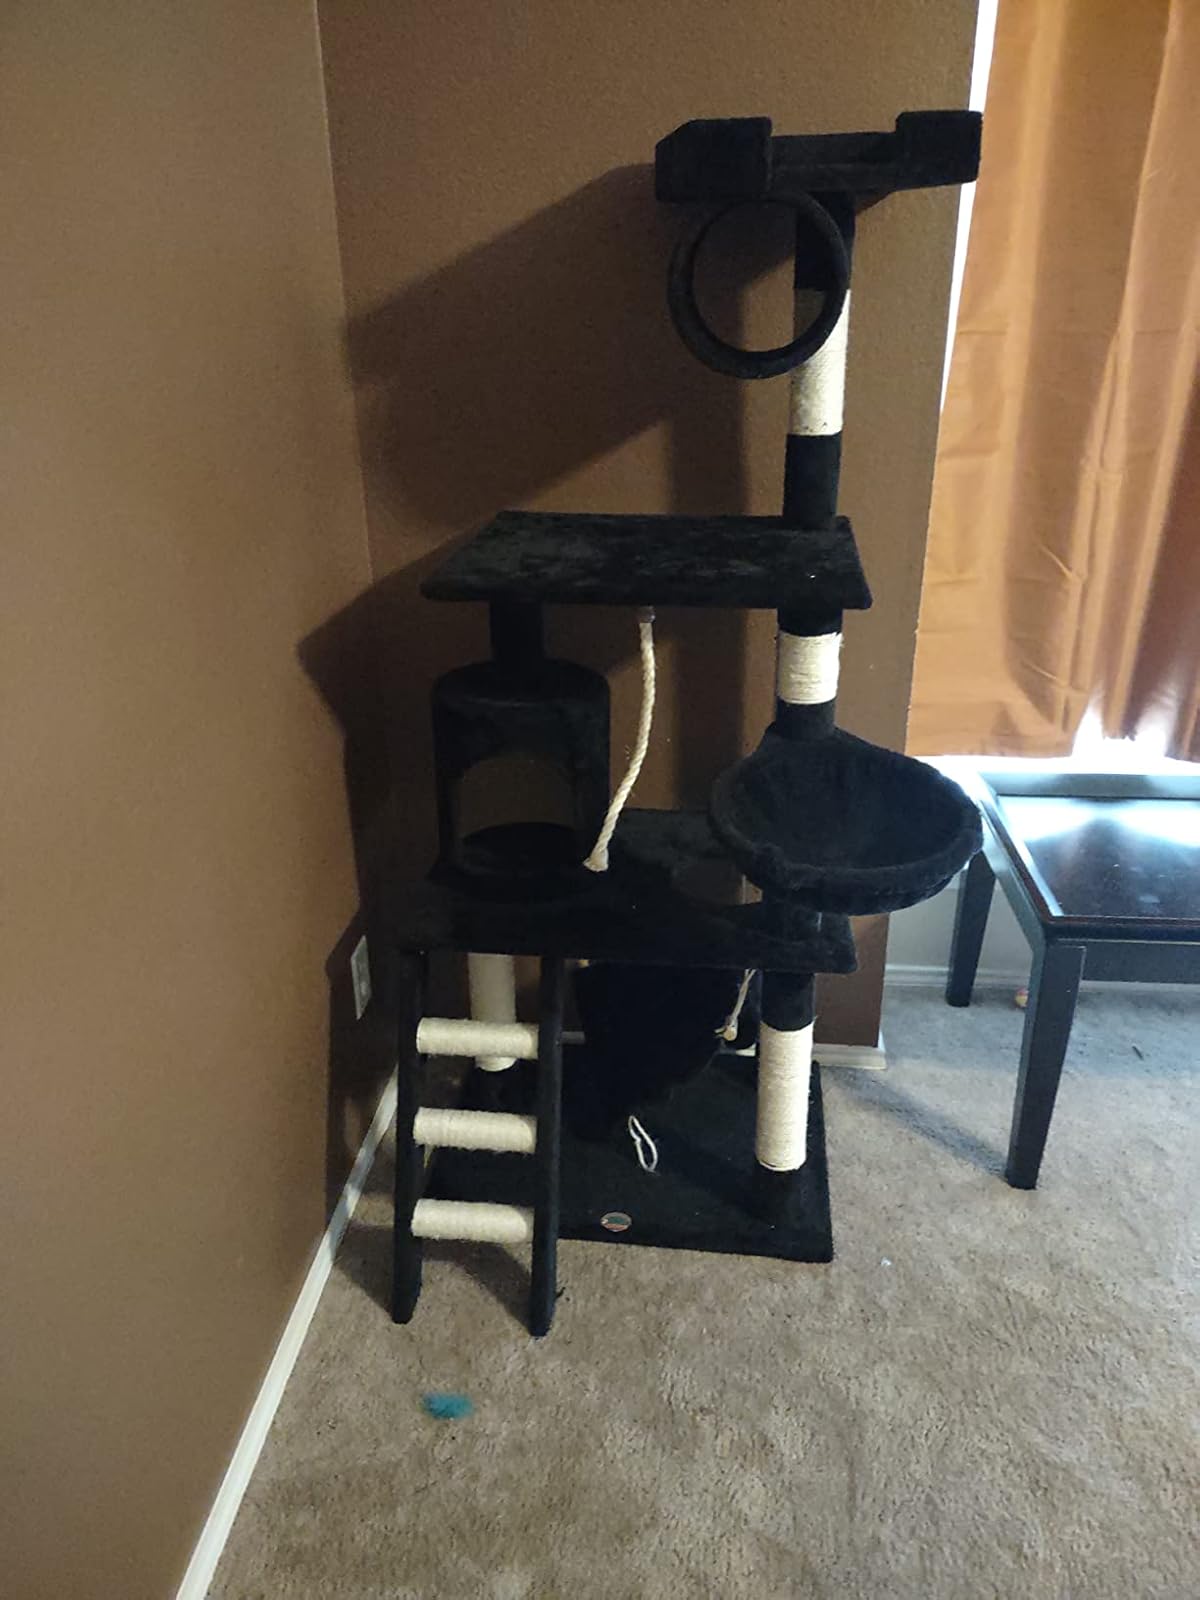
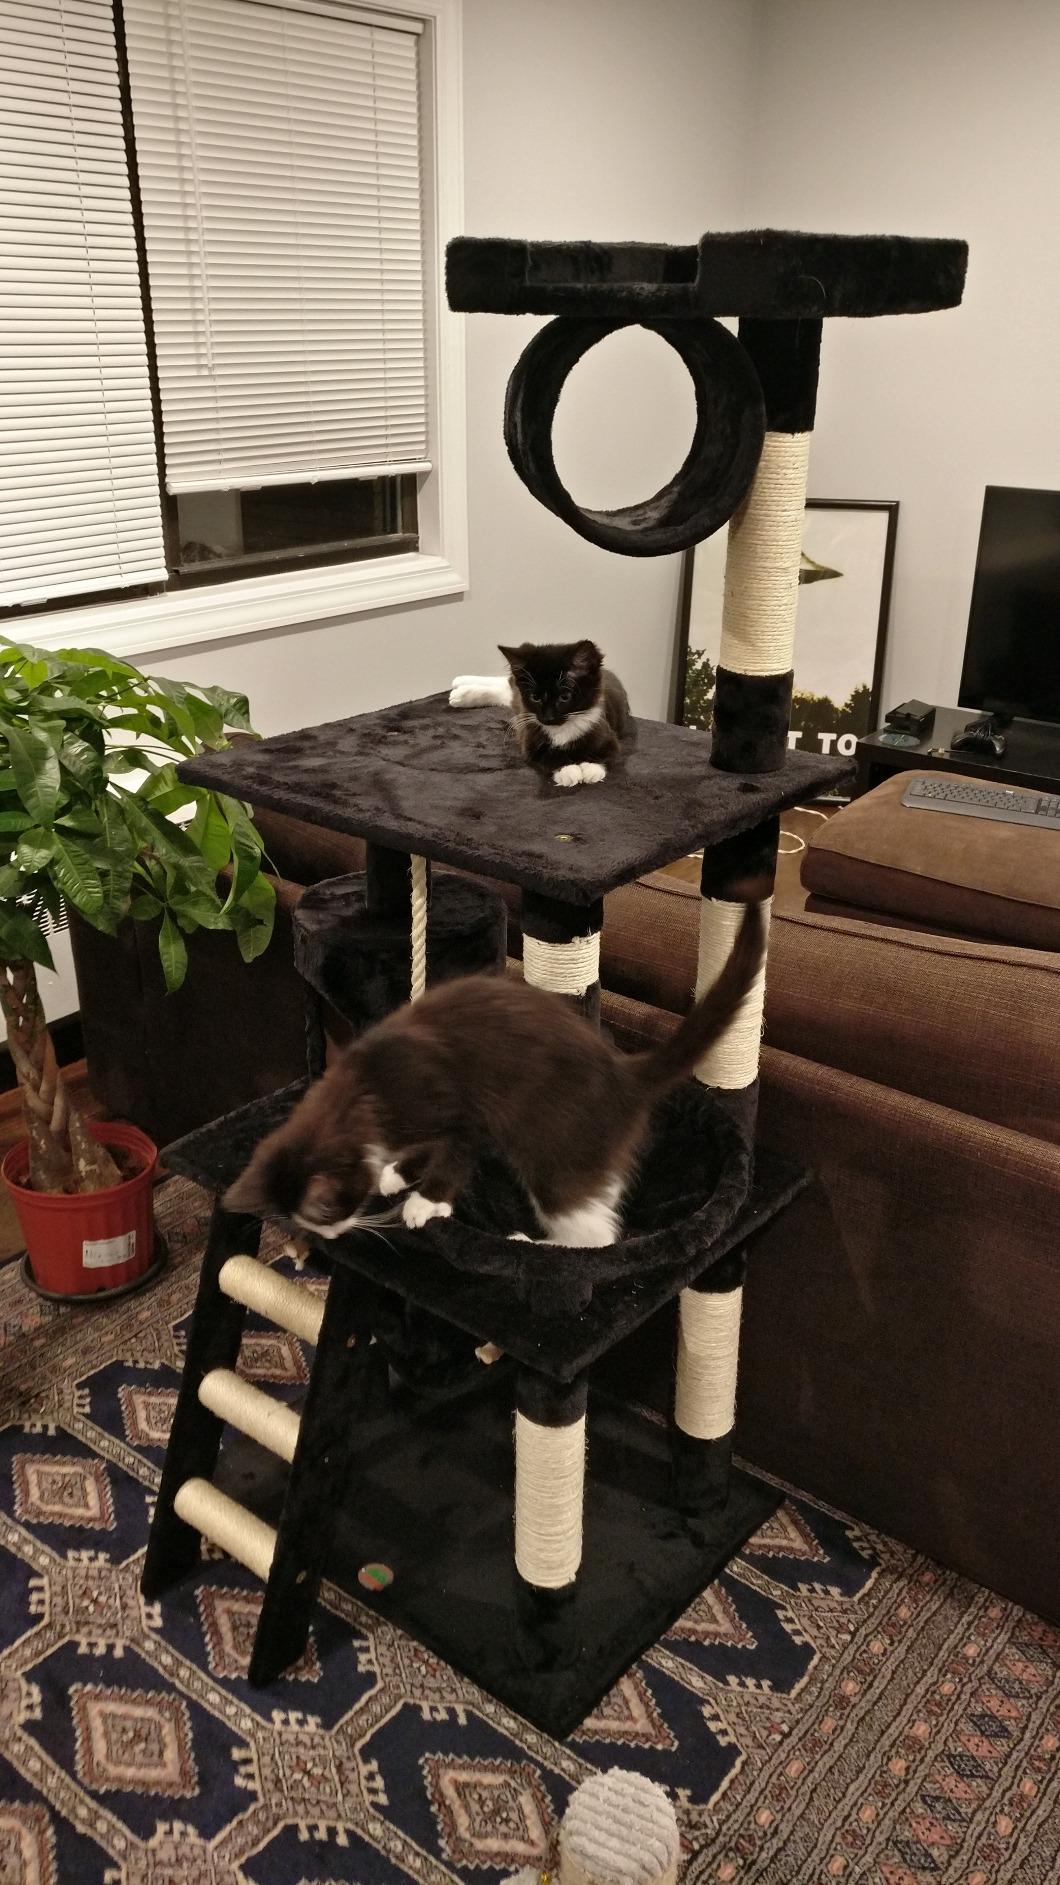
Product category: items_cat tree
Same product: yes